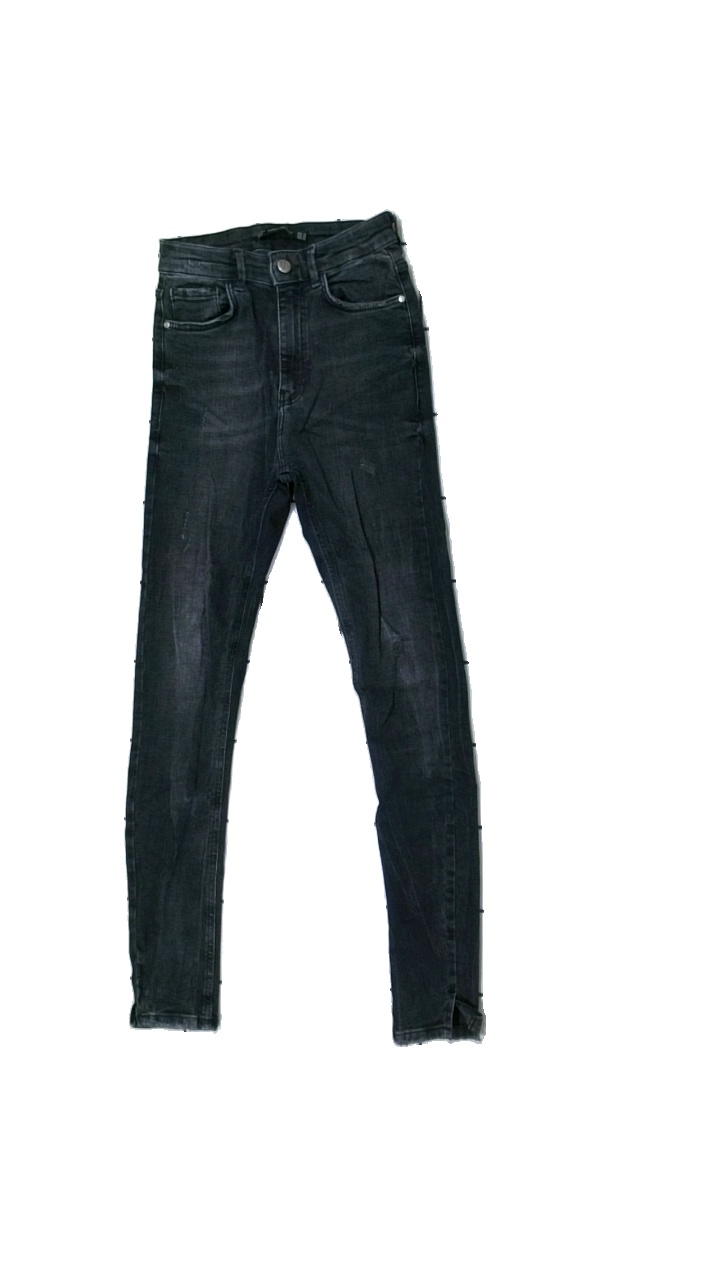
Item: Jeans (Ladies)
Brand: Zara
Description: grå jeans med fläck fram
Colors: Grey
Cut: Regular
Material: ?
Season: All
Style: Denim
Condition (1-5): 3
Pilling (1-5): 5
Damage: fläck
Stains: Major
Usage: Export
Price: <50